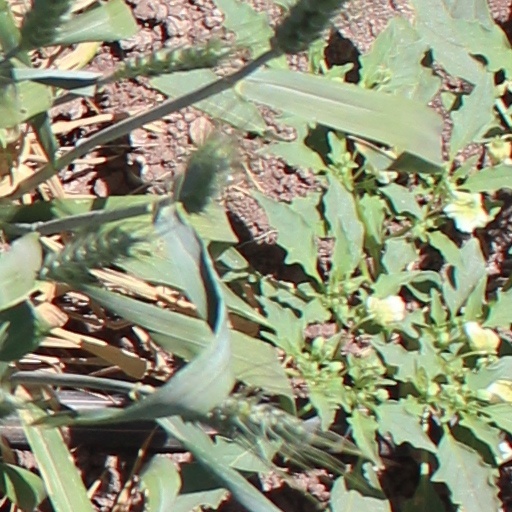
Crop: wheat